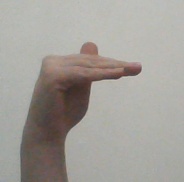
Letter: khaa